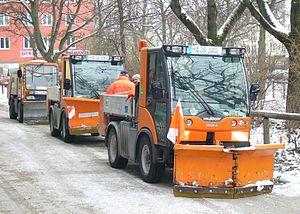
Une étrave de déneigement, plus communément appelée « étrave », désigne un outil destiné à racler la neige en période hivernale et la déplacer sur le côté de la chaussée. Elle se distingue du rabot et de la lame biaise par la géométrie de sa lame qui est en fait constituée de deux éléments de lames disposés en A ou en V et dégageant la neige de part et d'autre du pousseur.